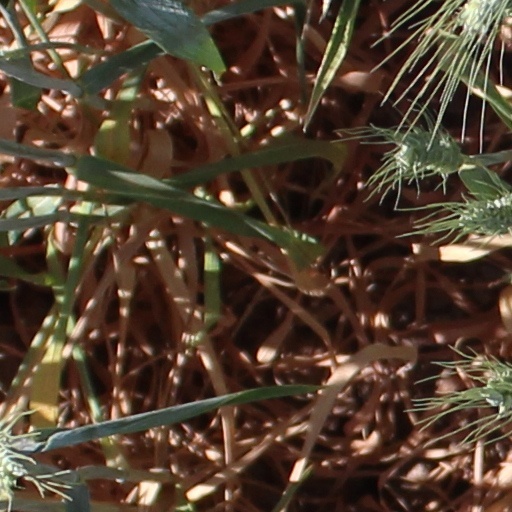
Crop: wheat